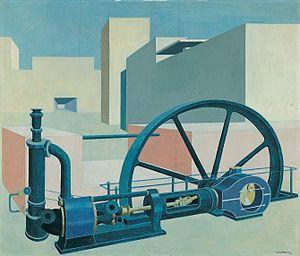
Carl Grossberg est un peintre allemand associé au mouvement de la Nouvelle Objectivité. Il se fit connaître pour ses peintures de paysages urbains et pour ses représentations d'usines et de sites industriels, qu'il décrit avec une froide précision de l'intérieur autant que de l'extérieur.
La Technique moderne, en tant que manifestation ultime de la volonté de puissance, représente, pour Martin Heidegger, le danger le plus grand. Dominique Janicaud constate aussi : Nul ne peut contester qu'en un laps de temps relativement court les sciences et les techniques ont transformé notre planète au point d'ébranler des équilibres écologiques et ethnologiques immémoriaux, au point surtout de faire douter l'homme du sens de son existence et de ses travaux, jusqu'à faire vaciller sa propre identité. Là où Nietzsche voit la manifestation de la domination de l'homme sur la nature, Heidegger perçoit tout au contraire la dernière étape de sa dépossession au long d'une histoire de la métaphysique, des époques et des modes de dévoilement de l'être. Plus l'homme se prend pour le « seigneur de la terre », plus il devient une simple pièce du « dispositif technique ». On voit que l'aître de la technique, est différent de la technique au sens courant, ne cesse de répéter Heidegger, voilà pourquoi il ne faut surtout pas les confondre.
Le néologisme technocritique définit un courant de pensée axé sur la critique du concept du « progrès technique », considéré comme une idéologie qui serait née au XVIIIᵉ siècle durant la Révolution industrielle et qui, depuis la Seconde Guerre mondiale, s'ancre dans les consciences, principalement sous les effets de l'automation et de l'informatisation.
Le texte intitulé L'Époque des conceptions du monde, de l'allemand Die Zeit des Weltbildes, inséré dans l'ouvrage général des Holzwege, traduit par Chemins qui ne mènent nulle part, correspond à la retranscription d'une conférence prononcée par Martin Heidegger, à Fribourg le 9 juin 1938, qui avait pour sujet général les fondements de la conception moderne du monde indique le traducteur Wolfgang Brokmeier. Heidegger a à cœur de distinguer la philosophie de toute vision du monde.
La philosophie de Martin Heidegger appartient au courant phénoménologique initié au début du XXᵉ siècle par Edmund Husserl. Elle se singularise par sa manière de faire renaître les plus anciennes questions de la métaphysique qui deviennent des questions concernant « les êtres humains » que nous sommes, là et maintenant. L'analytique de l'« être-là », c'est-à-dire de l'homme dans son existence, vise à mettre au jour les structures fondamentales de notre « exister », structures qui sont censées dégager les conditions de renouvellement de la question de l'homme et de l'Être même.
Le Dispositif est un texte de Martin Heidegger, qui correspond à la deuxième conférence du cycle de quatre conférences prononcées en décembre 1949 à Brême, sous l'appellation générale Einblick in das was ist – « Regard dans ce qui est » – paru dans le tome 79 de la Gesamtausgabe, Bremer und Freiburger Vorträge, Francfort/Main, Klostermann, traduite par Servanne Jollivet, publiée en 2006 dans la revue Poésis et mis en ligne sur le site CAIRN. Seule une version ultérieure, et intégralement remaniée, Die Frage nach der Technik, conférence du 18 novembre 1953 tenue à Munich, traduite par André Préau, était jusqu’ici accessible, sous le titre « La question de la technique », Essais et conférences, Paris, Gallimard, de 1958.